Claudia Fernández

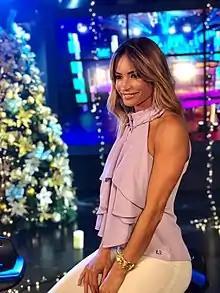
Claudia Fernández in 2019.

Claudia Fabiana Fernández Viera (born 22 June 1976) is a Uruguayan award-winning television presenter, fashion model, actress and businesswoman. Born in Punta de Rieles – Bella Italia, Montevideo she began her career as a model in her teens and participated in numerous advertising campaigns. In the late 1990s, she began working on television, on the show "Dale que Podés." She also participated in the reality show "Bailando por un Sueño", and in the talk show "Animales Sueltos", both in Argentina.